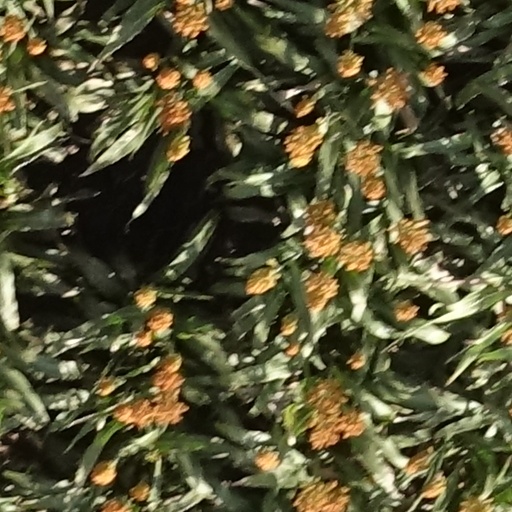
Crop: sorghum